Kobe Green Arena

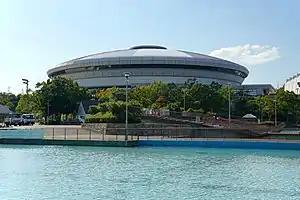
Kobe Green Arena

Kobe Green Arena is an indoor sporting arena located in Kobe, Hyōgo Prefecture, Japan. The capacity of the arena is 6,000 people.